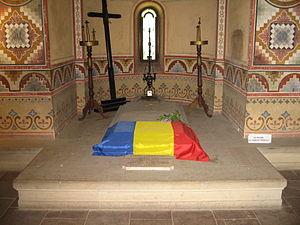
Vasile Alecsandri, né le 21 juillet 1821 à Bacău, mort le 22 août 1890 à Mircești, est l'une des grandes figures de la renaissance culturelle roumaine. Poète, dramaturge, folkloriste, diplomate et homme politique, il est considéré comme le créateur du théâtre et de la littérature en Roumanie, après avoir été une personnalité marquante de la principauté de Moldavie dont il a soutenu l'union avec la Valachie. Il était membre de l'Académie roumaine.